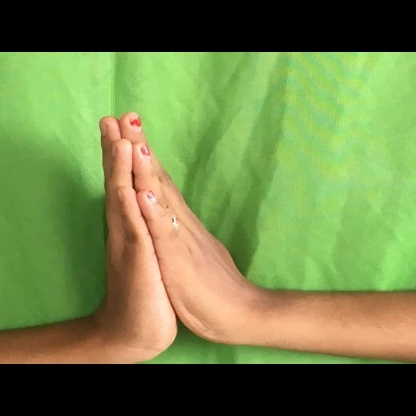
Mudra: Anjali